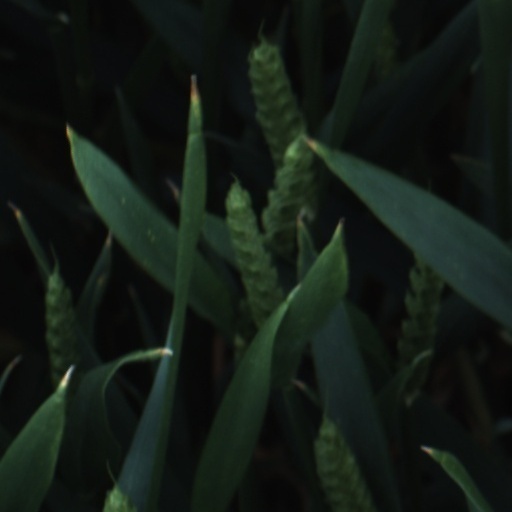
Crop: wheat